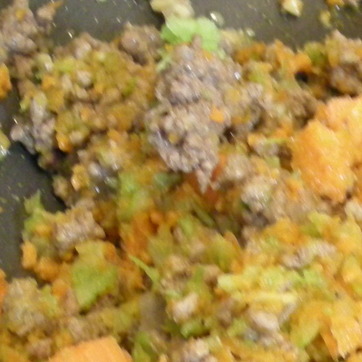
Material: food